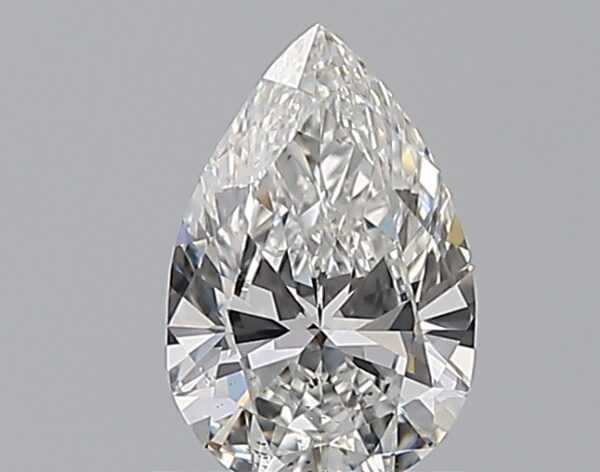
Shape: pear
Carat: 0.7
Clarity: VS2
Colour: F
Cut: EX
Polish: VG
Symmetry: VG
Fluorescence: F
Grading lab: GIA
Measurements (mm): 7.72 x 5.02 x 2.95